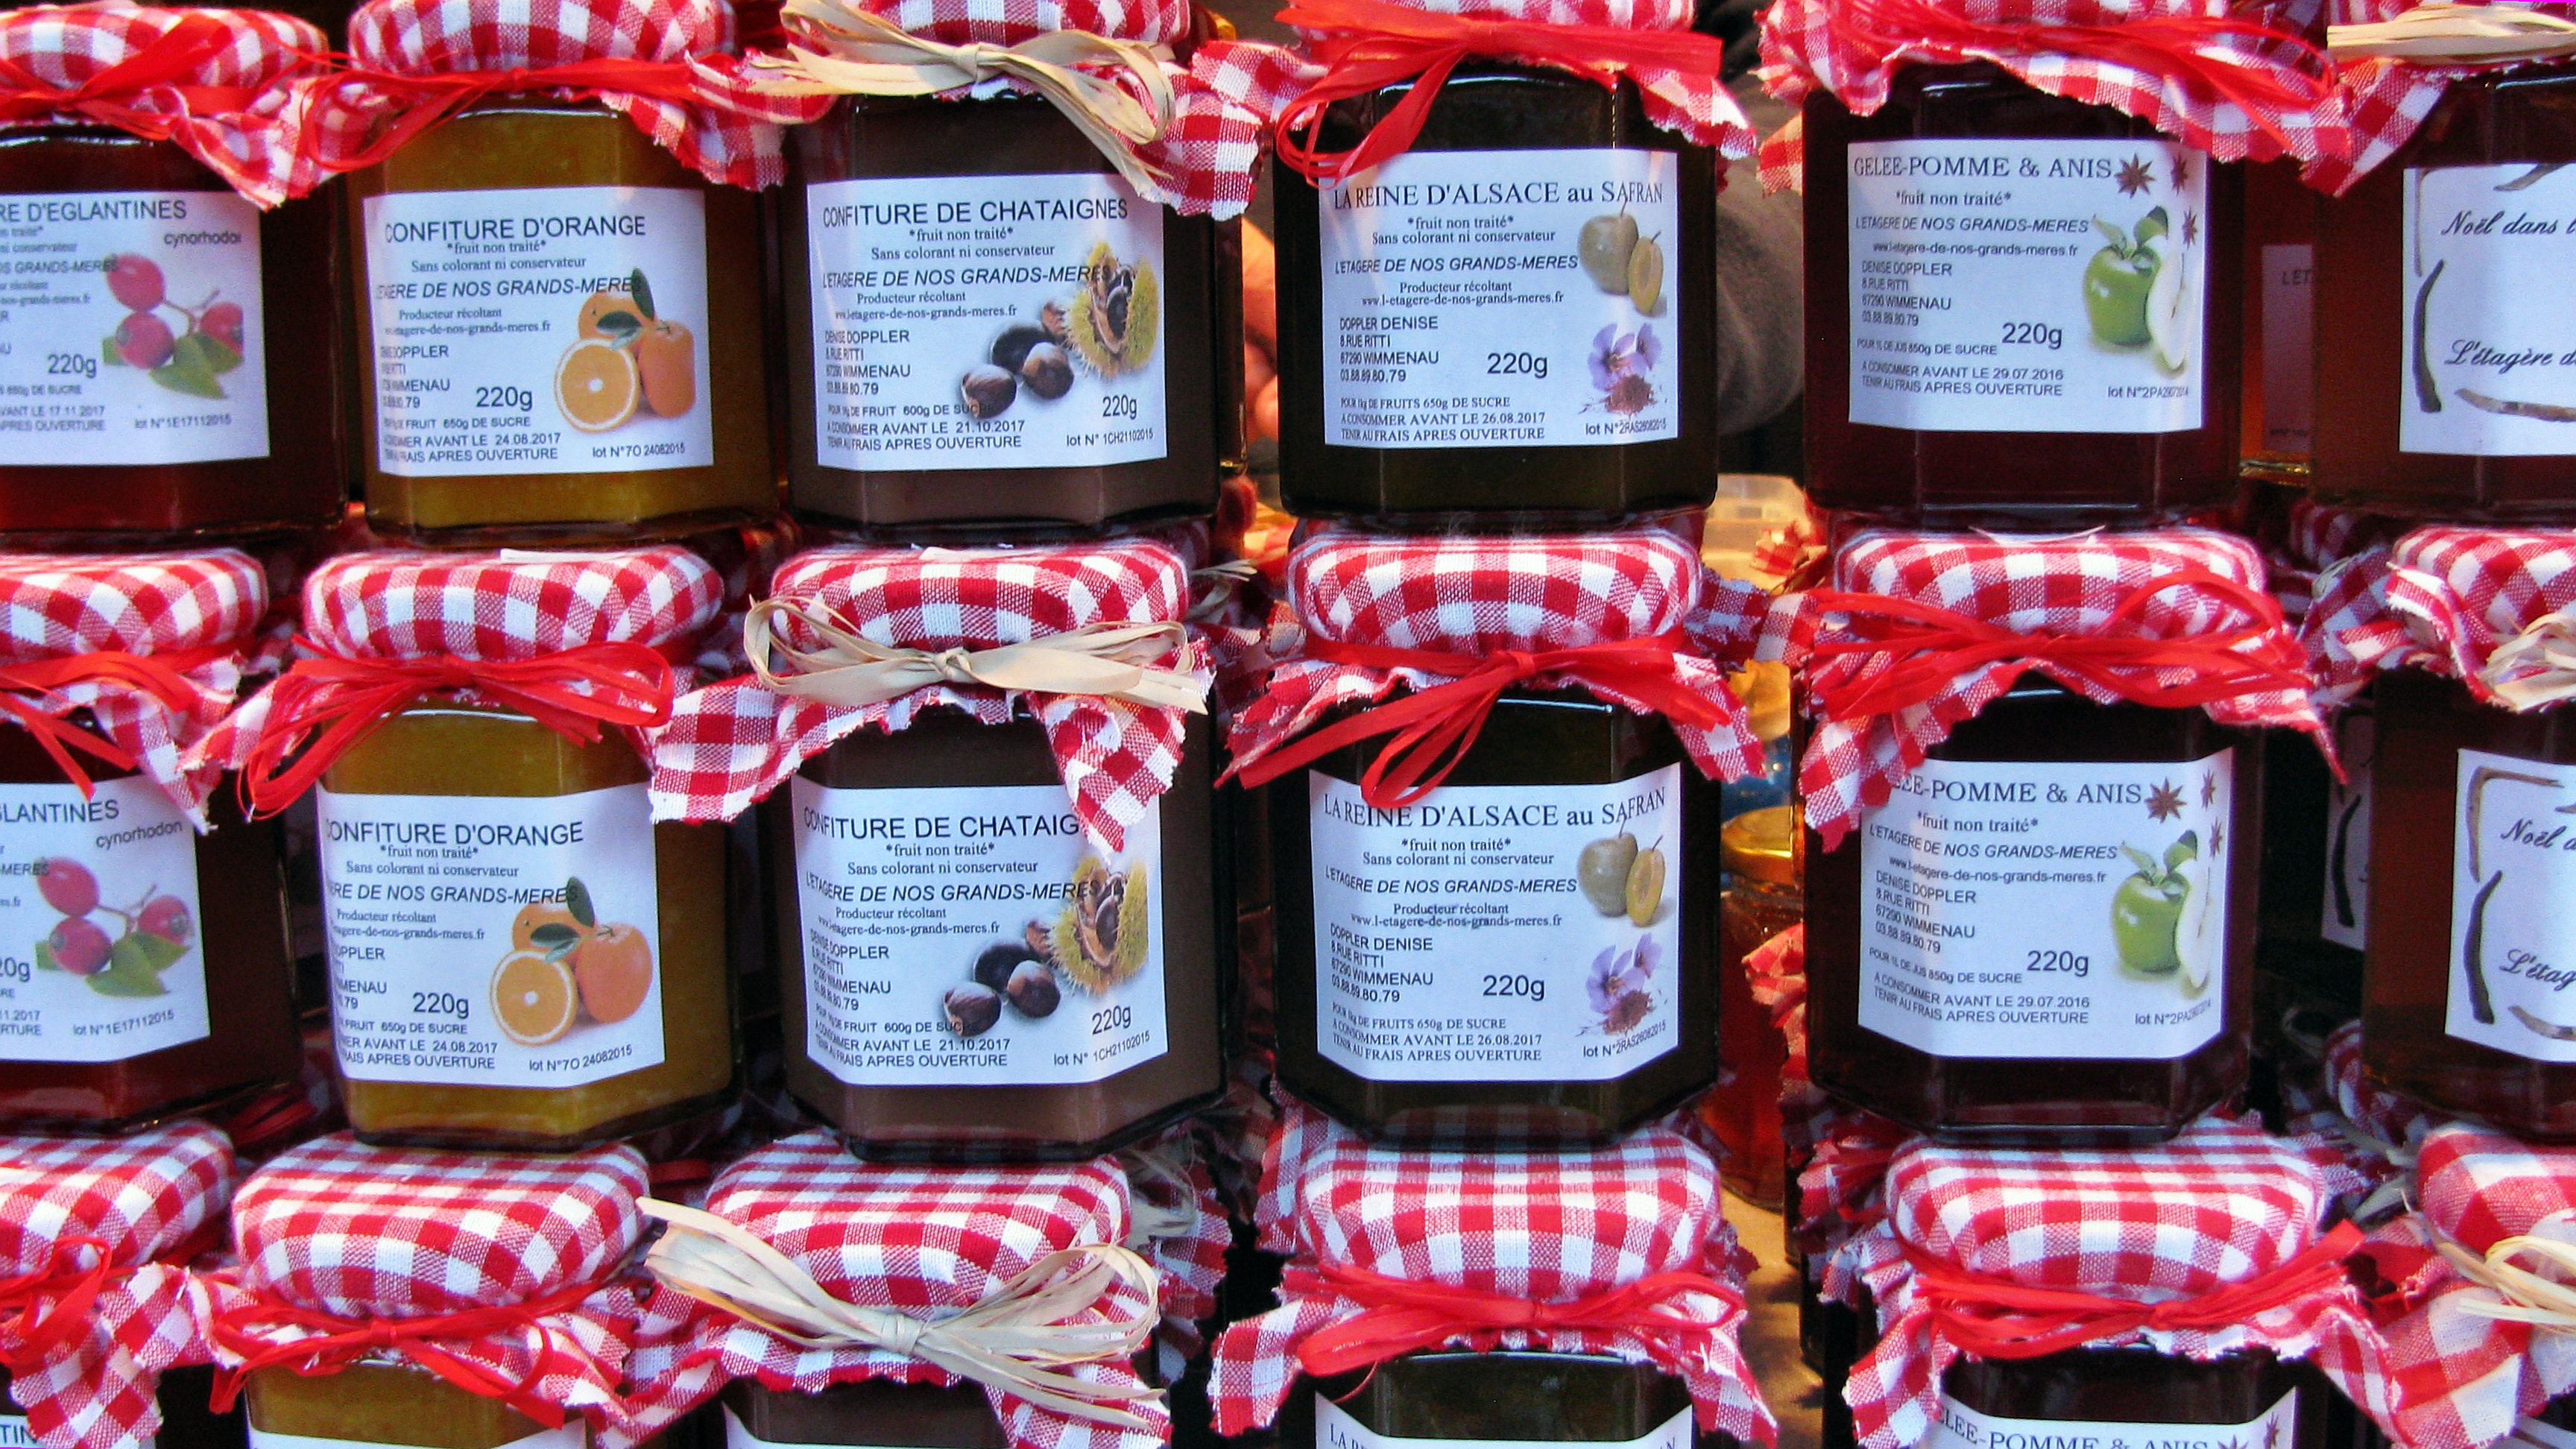
sweet, food, breakfast, delicious, homemade, jam, glasses, fruits, spread, sweetness, make a, jam jars, fruity, gift basket